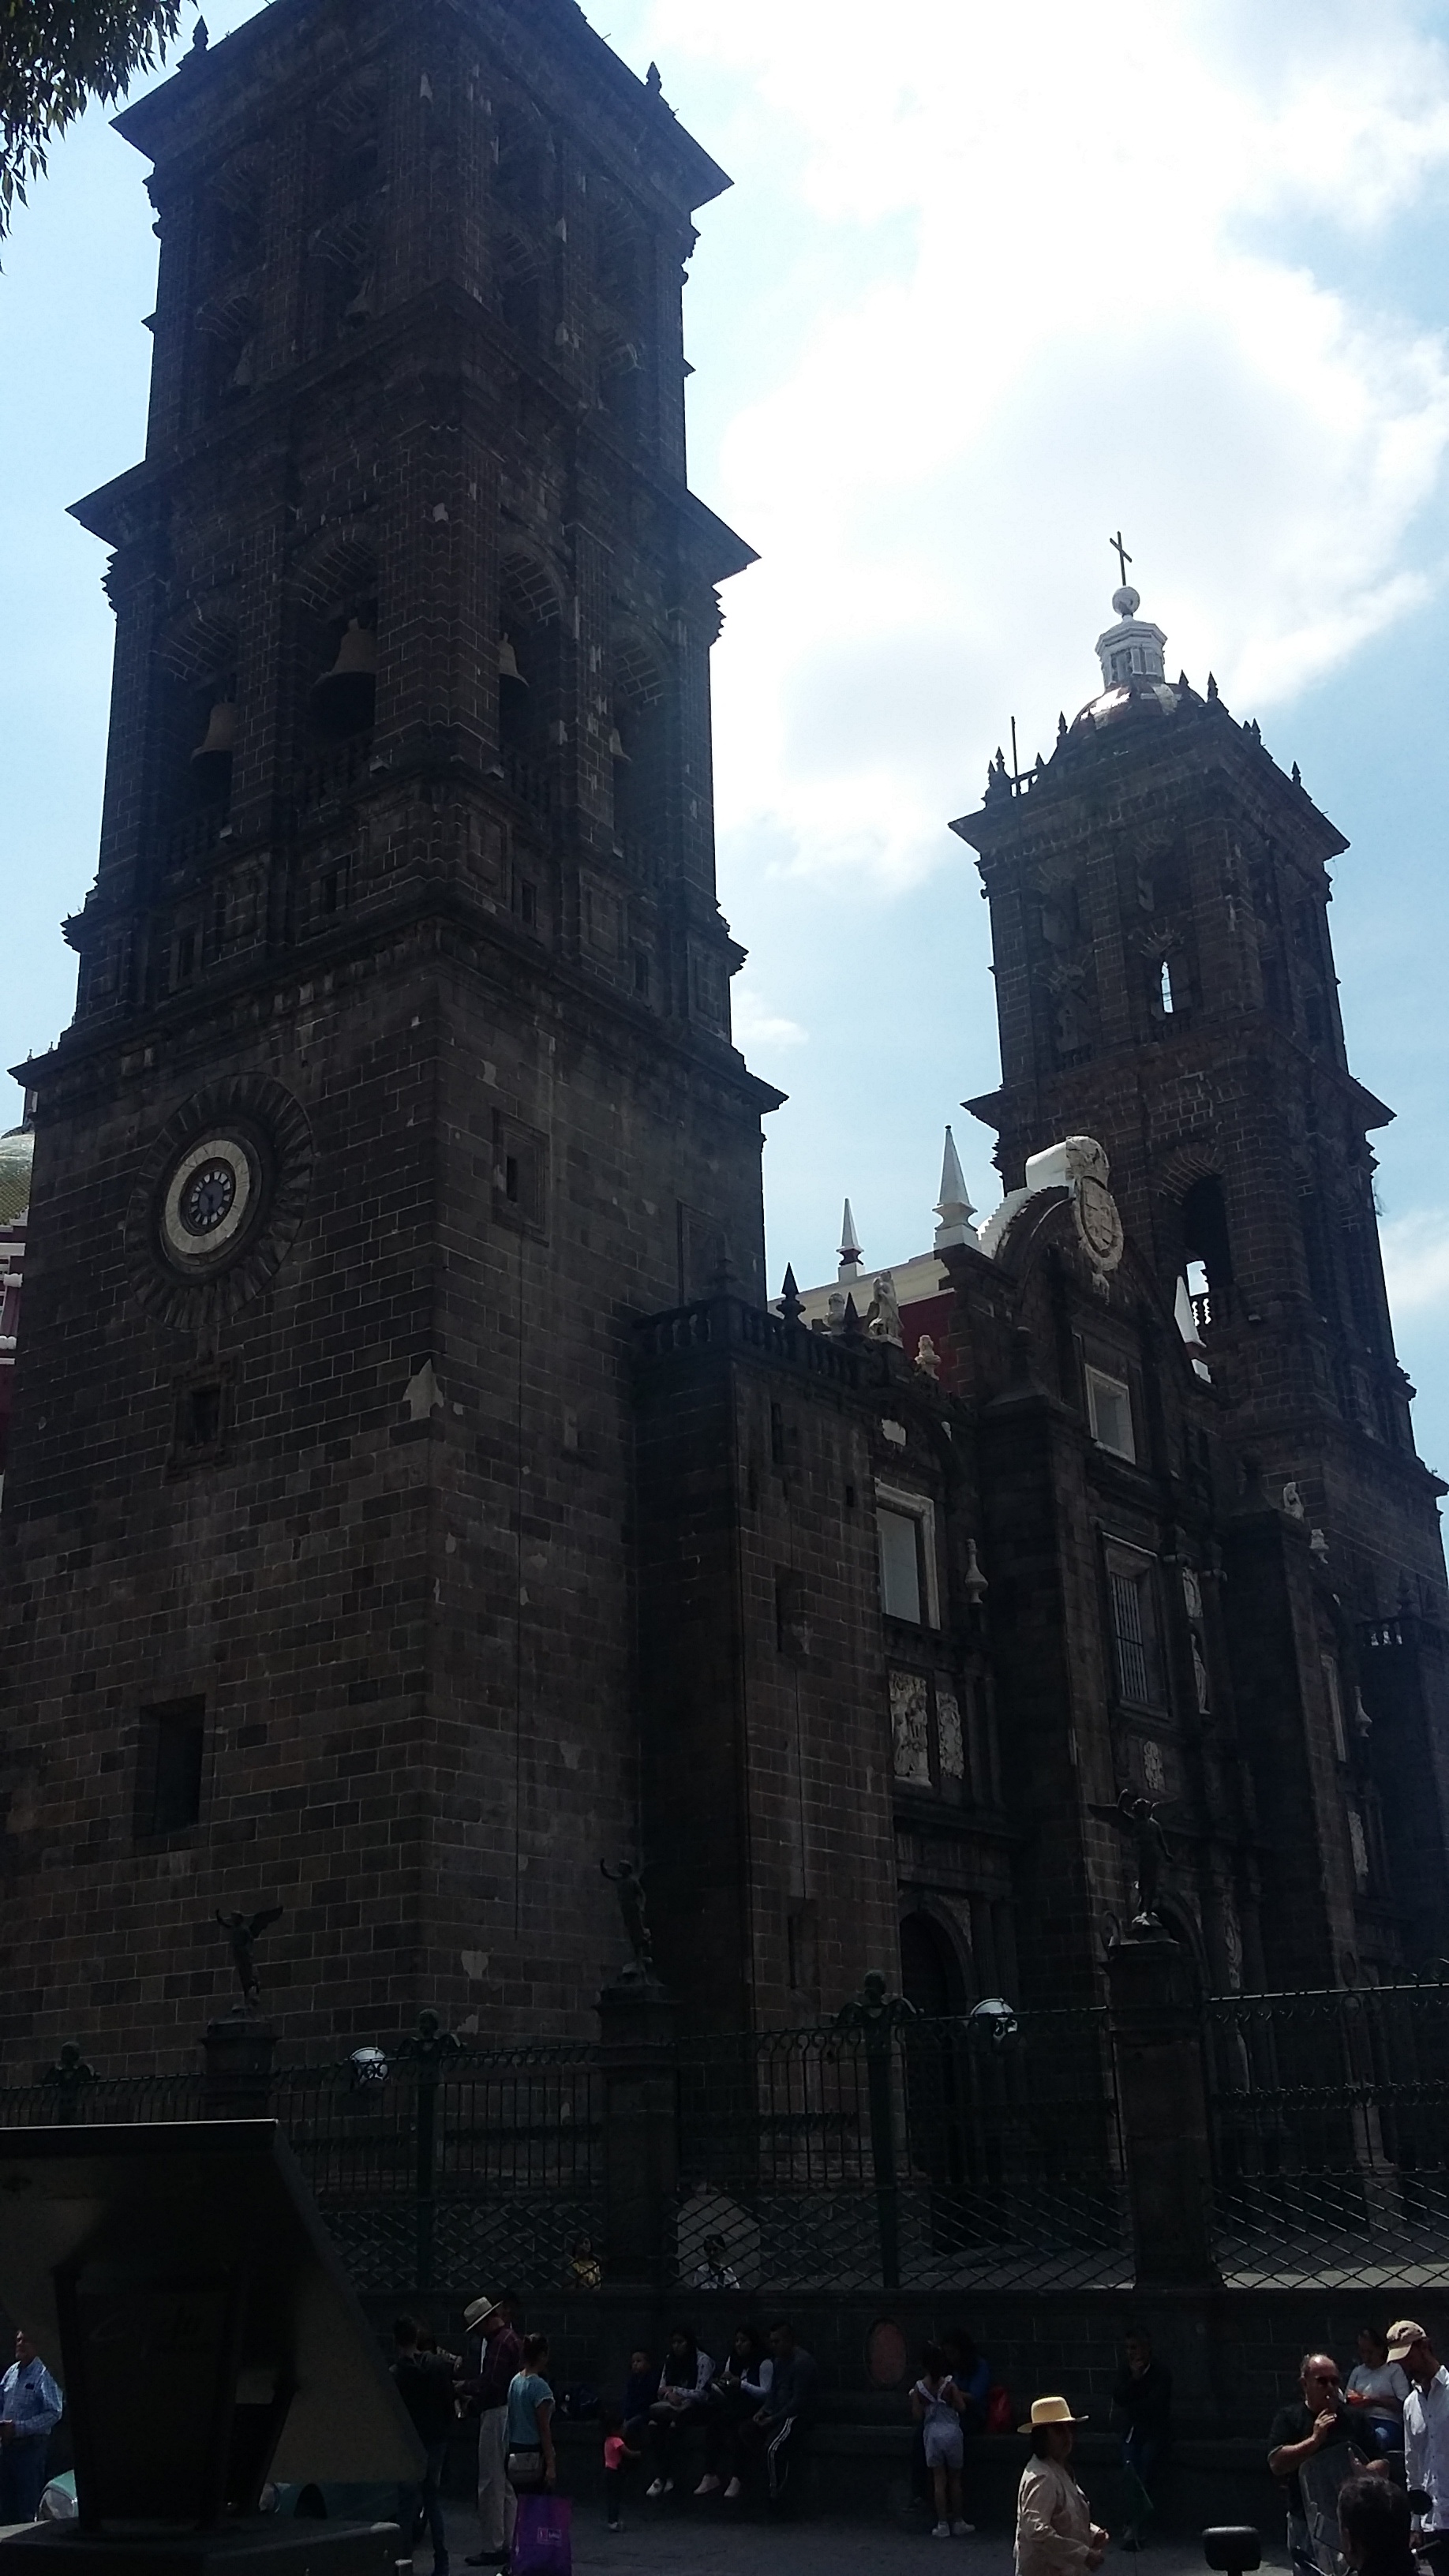
nature, architecture, tower, building, sky, medieval architecture, spire, steeple, turret, city, church, cathedral, bell tower, place of worship, facade